North American XB-70 Valkyrie

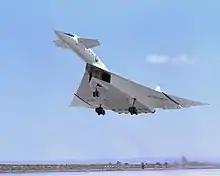
White delta-wing aircraft taking off with landing gears retracting. At the front of aircraft are canards.

The XB-70s were intended to be used for the advanced study of aerodynamics, propulsion, and other subjects related to large supersonic transports. The crew was reduced to only the two pilots, as a navigator and a bombardier were not needed for this research role. The production order was reduced to three prototypes in March 1961 with the third aircraft to incorporate improvements from the previous prototype. The order was later reduced to two experimental XB-70As, named Air Vehicle 1 and 2 (AV-1 and AV-2). XB-70 No. 1 was completed on 7May 1964, and rolled out on 11May 1964 at Palmdale, California. One report stated "nothing like it existed anywhere". AV-2 was completed on 15 October 1964. The manufacture of the third prototype (AV-3) was canceled in July 1964 before completion. The first XB-70 carried out its maiden flight in September 1964 and many more test flights followed.